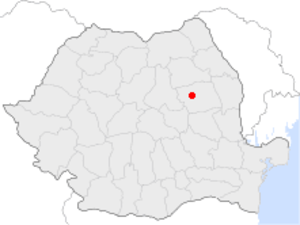
Moinești
Moineștis placering i Rumænien
Moinești er en by i distriktet Bacău i Rumænien.